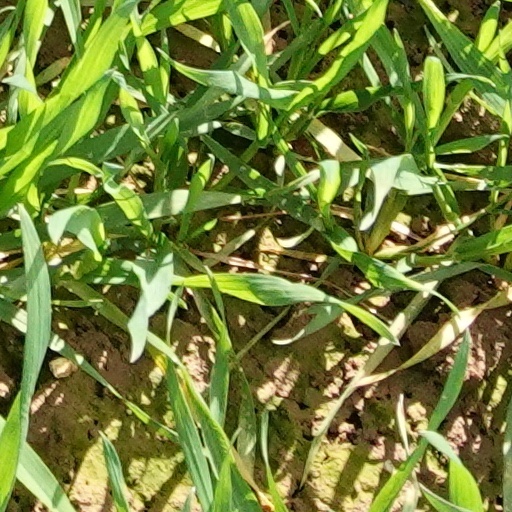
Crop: wheat